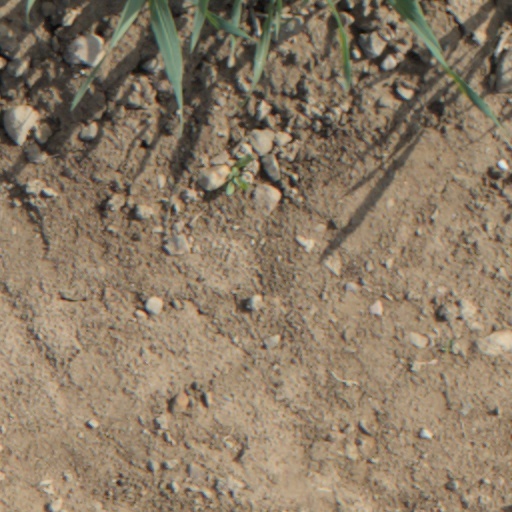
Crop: wheat